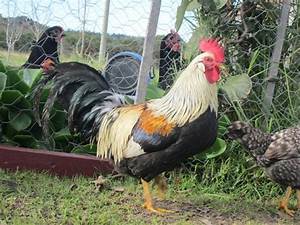
Label: gallina